Bayonet lug

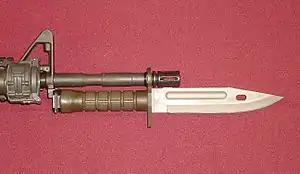
M9 bayonet mounted on a M4

A bayonet lug is a standard feature on most military and on some civilian long guns. It is intended for attaching a bayonet, which is typically a short-bladed multipurpose knife bayonet. The bayonet lug is the metal mount that either locks the bayonet onto the weapon or provides a base for the bayonet to rest against, so that when a bayonet cut or thrust is made, the bayonet does not move or slip backwards.